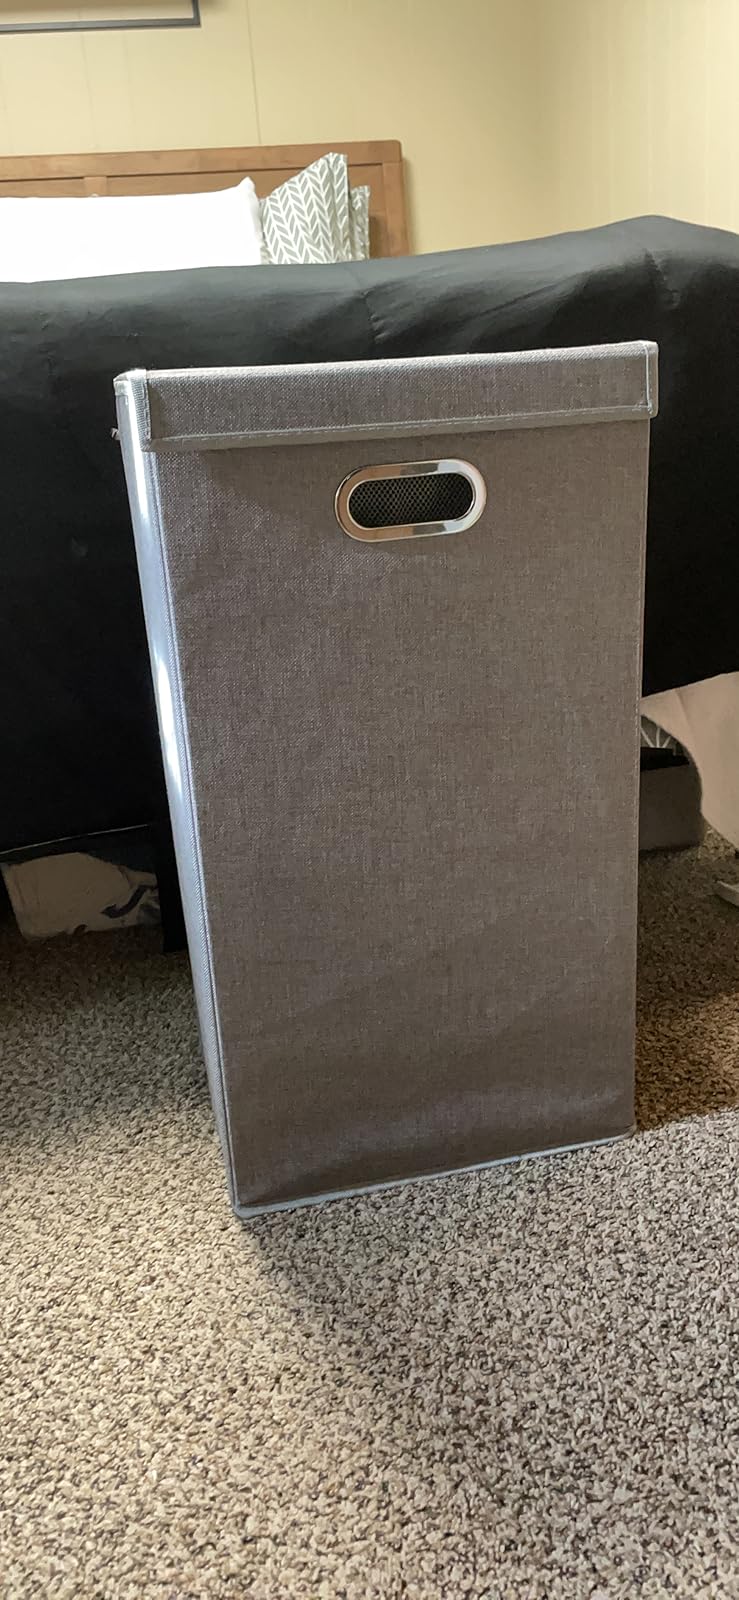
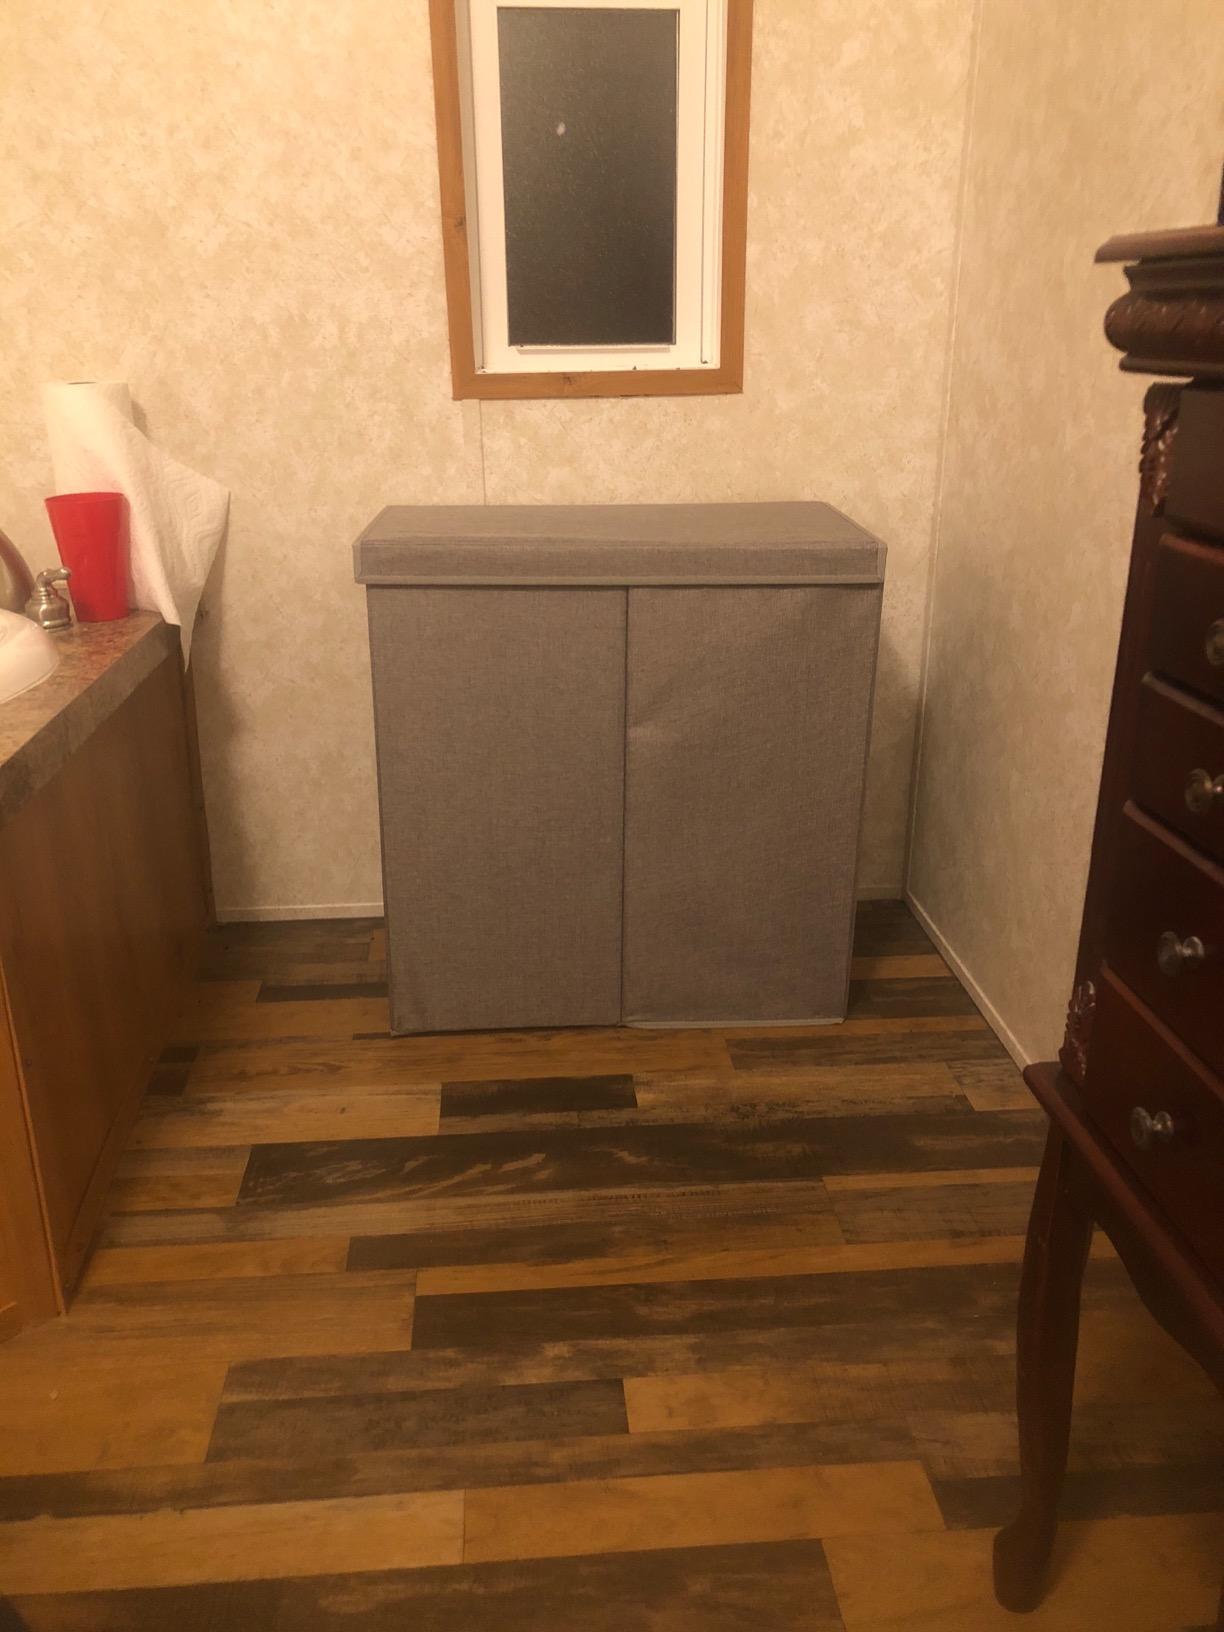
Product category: items_hamper
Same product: no